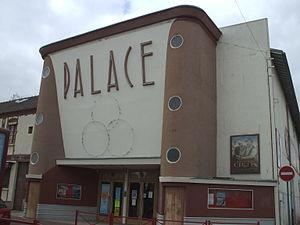
facade du cinéma de beaumont-sur-oise
Bienvenue chez les Ch'tis est un film français réalisé par Dany Boon, sorti le 20 février 2008 dans le Nord-Pas-de-Calais et dans quelques salles de la Somme, le 27 février dans le reste de la France, en Belgique et en Suisse, un jour après au Luxembourg, et le 25 juillet au Canada.
La Dernière Séance était une émission de télévision française essentiellement consacrée aux classiques du cinéma américain et présentée principalement par le chanteur et acteur Eddy Mitchell. Coproduite et réalisée par Gérard Jourd'hui, Patrick Brion assurant la partie éditoriale, elle tire son titre de la chanson homonyme d'Eddy Mitchell, parue sur son album La Dernière Séance. La première diffusion eut lieu le 19 janvier 1982 sur FR3. La chaîne décida de retirer le programme de sa grille après une dernière émission le 28 décembre 1998.
Grand Écran est le trente-troisième album studio d'Eddy Mitchell, sorti en 2009 sur le label Polydor. Il se compose de reprises de musiques de films adaptées en français.
Eddy Mitchell, nom de scène de Claude Moine, est un chanteur, parolier et acteur français, né le 3 juillet 1942 dans le 9ᵉ arrondissement de Paris.